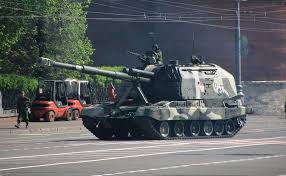
Label: Self Propelled Artillery